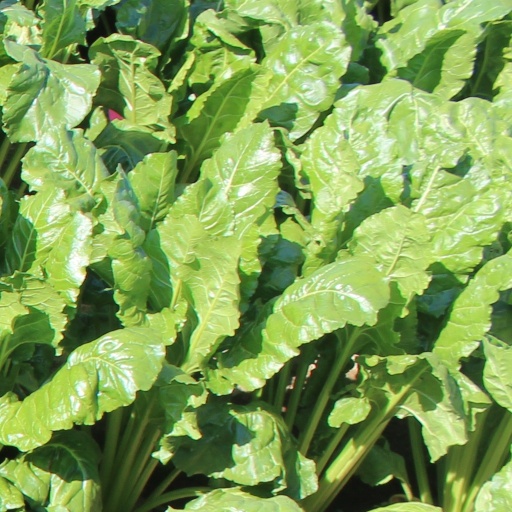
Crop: sugar beet